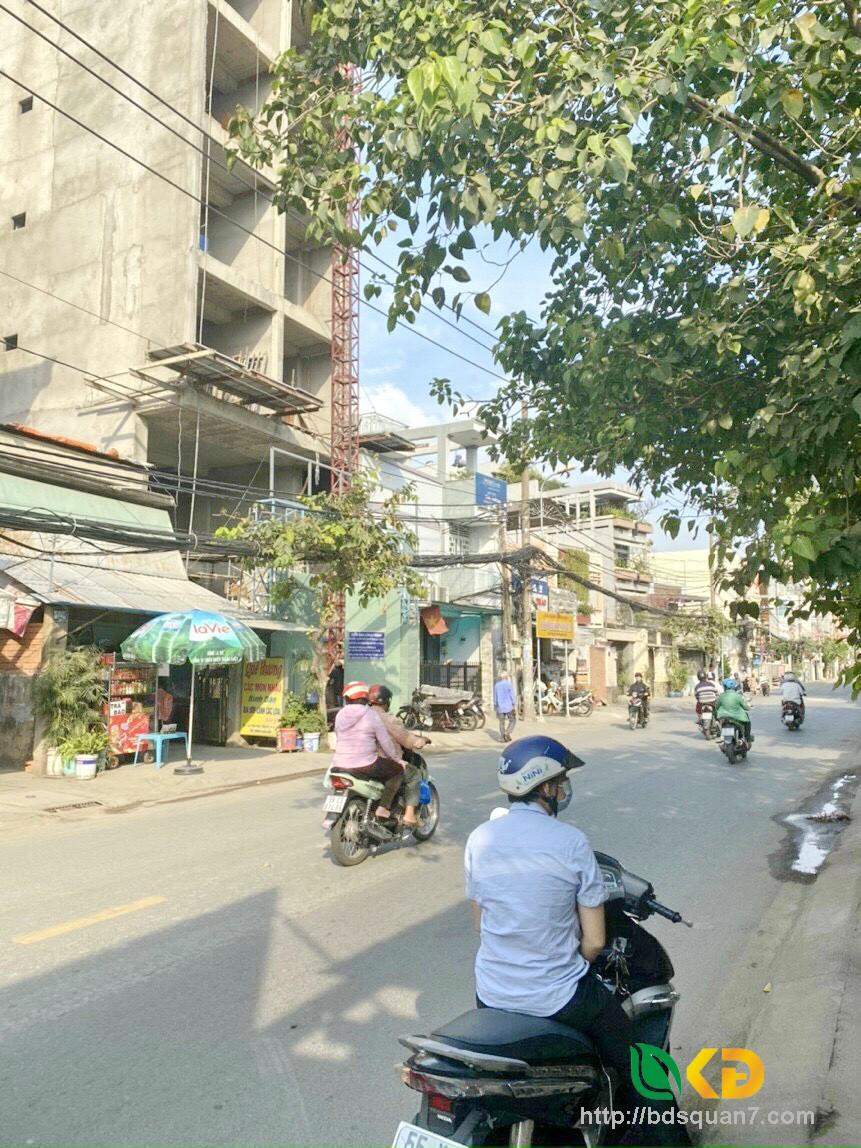
có một toà nhà cao tầng đang xây dựng ở bên đường bên trái